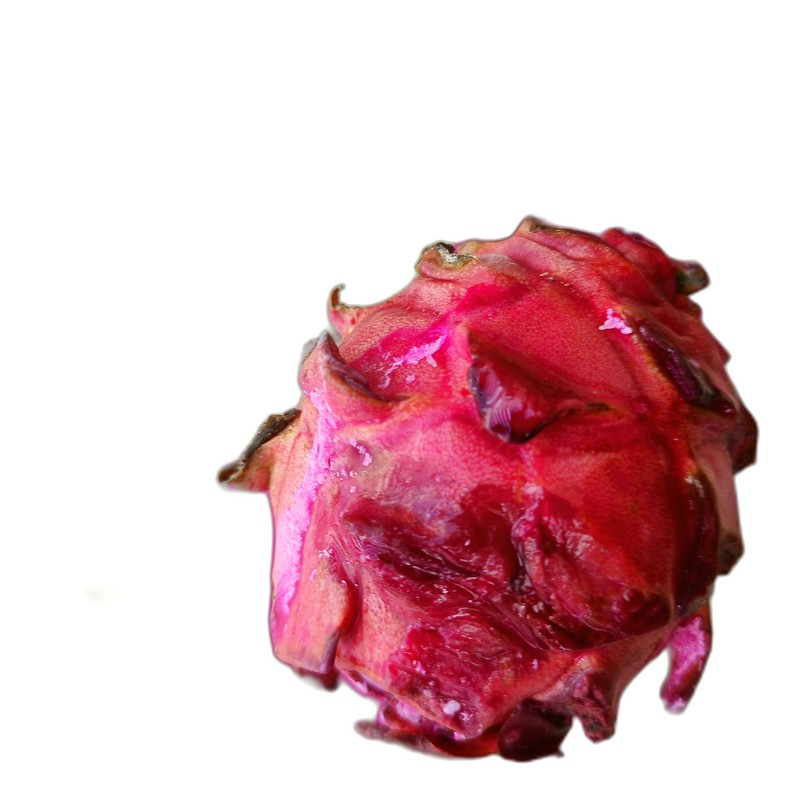
Label: Defect Dragon Fruit